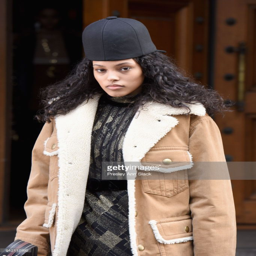
person walks the runway for show .